The Rope

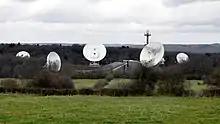
The series was filmed at the former Lessive Space Telecommunications Earth Station in Belgium

The Rope is a French drama miniseries created by Dominique Rocher, and Éric Forestier. The story follows a group of scientists at a remote Norwegian ground station who find a mysterious rope nearby in the woods.